Railway coupling

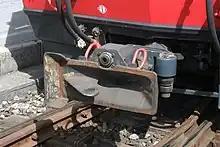
GFN coupler on an EMU of the Appenzell Railways

Swedish coupling manufacturer Dellner has developed its own modular concept of coupler design. It incorporates all common types of coupling heads for passenger trains.